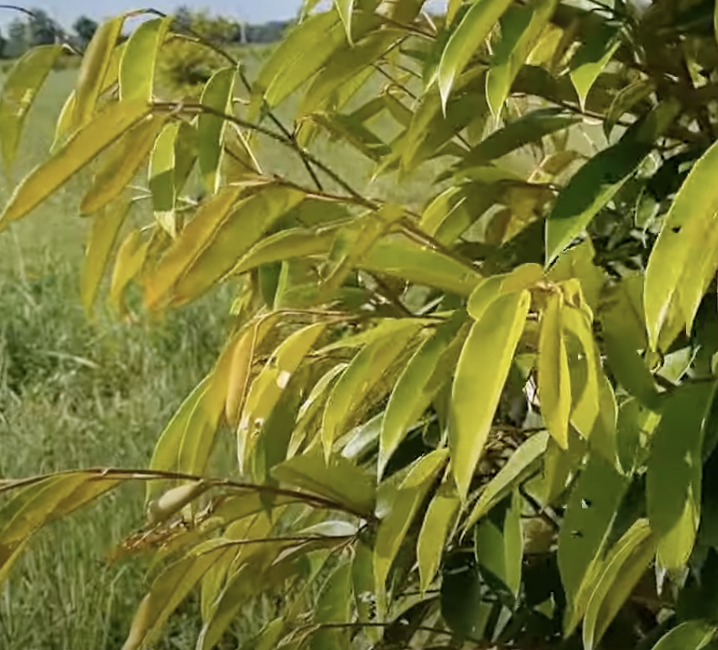
Label: yellow_leaf